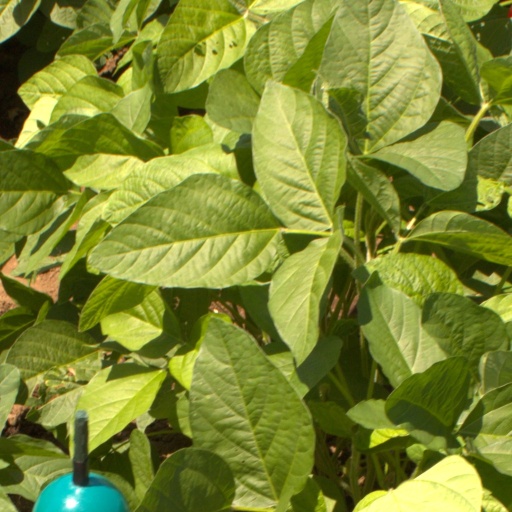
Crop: soybean